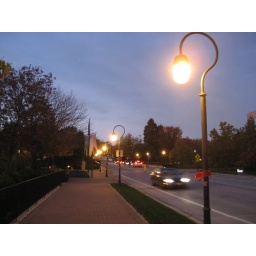
As the colors started to fade, the street lamps illuminated in their stead.